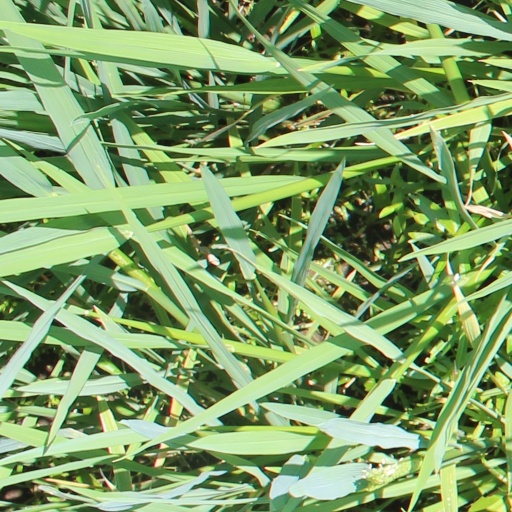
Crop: rice